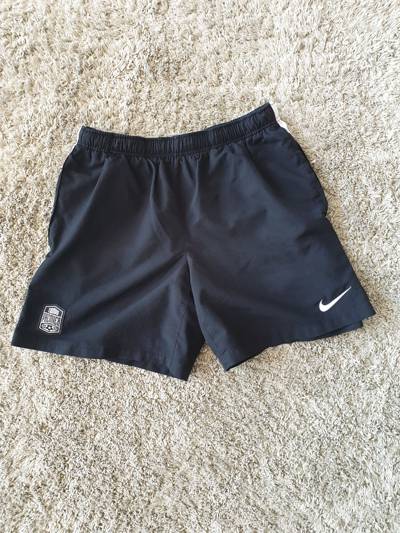
Waste category: clothes